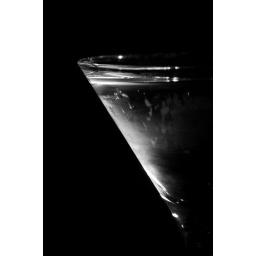
Martini glass with apple juice in it